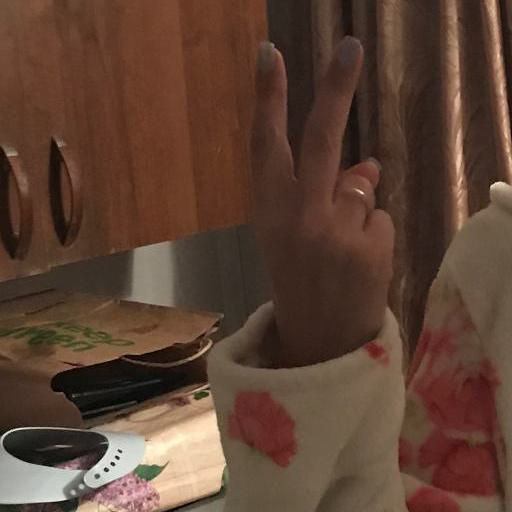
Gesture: peace_inverted